Linotype machine

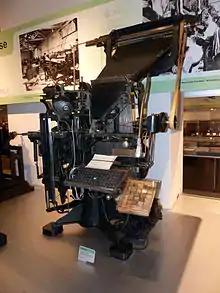
Linotype Simplex 1895

The pattern of teeth is a 7-bit binary code, with the innermost pair of teeth at the bottom of the notch being the most significant bit. The codes count up from the left side of the main magazine. Code 0 (no teeth) is for spacebands, which are not carried up to the distributor. Code 1 is skipped (no reason for this is given in the Linotype manual). Codes 2 through 92 are for the 91-channel main magazine, and the codes above that are for the auxiliary magazine, if one is installed on the machine. The widest auxiliary magazine has 34 channels, so its rightmost channel is code 125. Code 126 is unused while code 127 is used for pi matrices (described below).